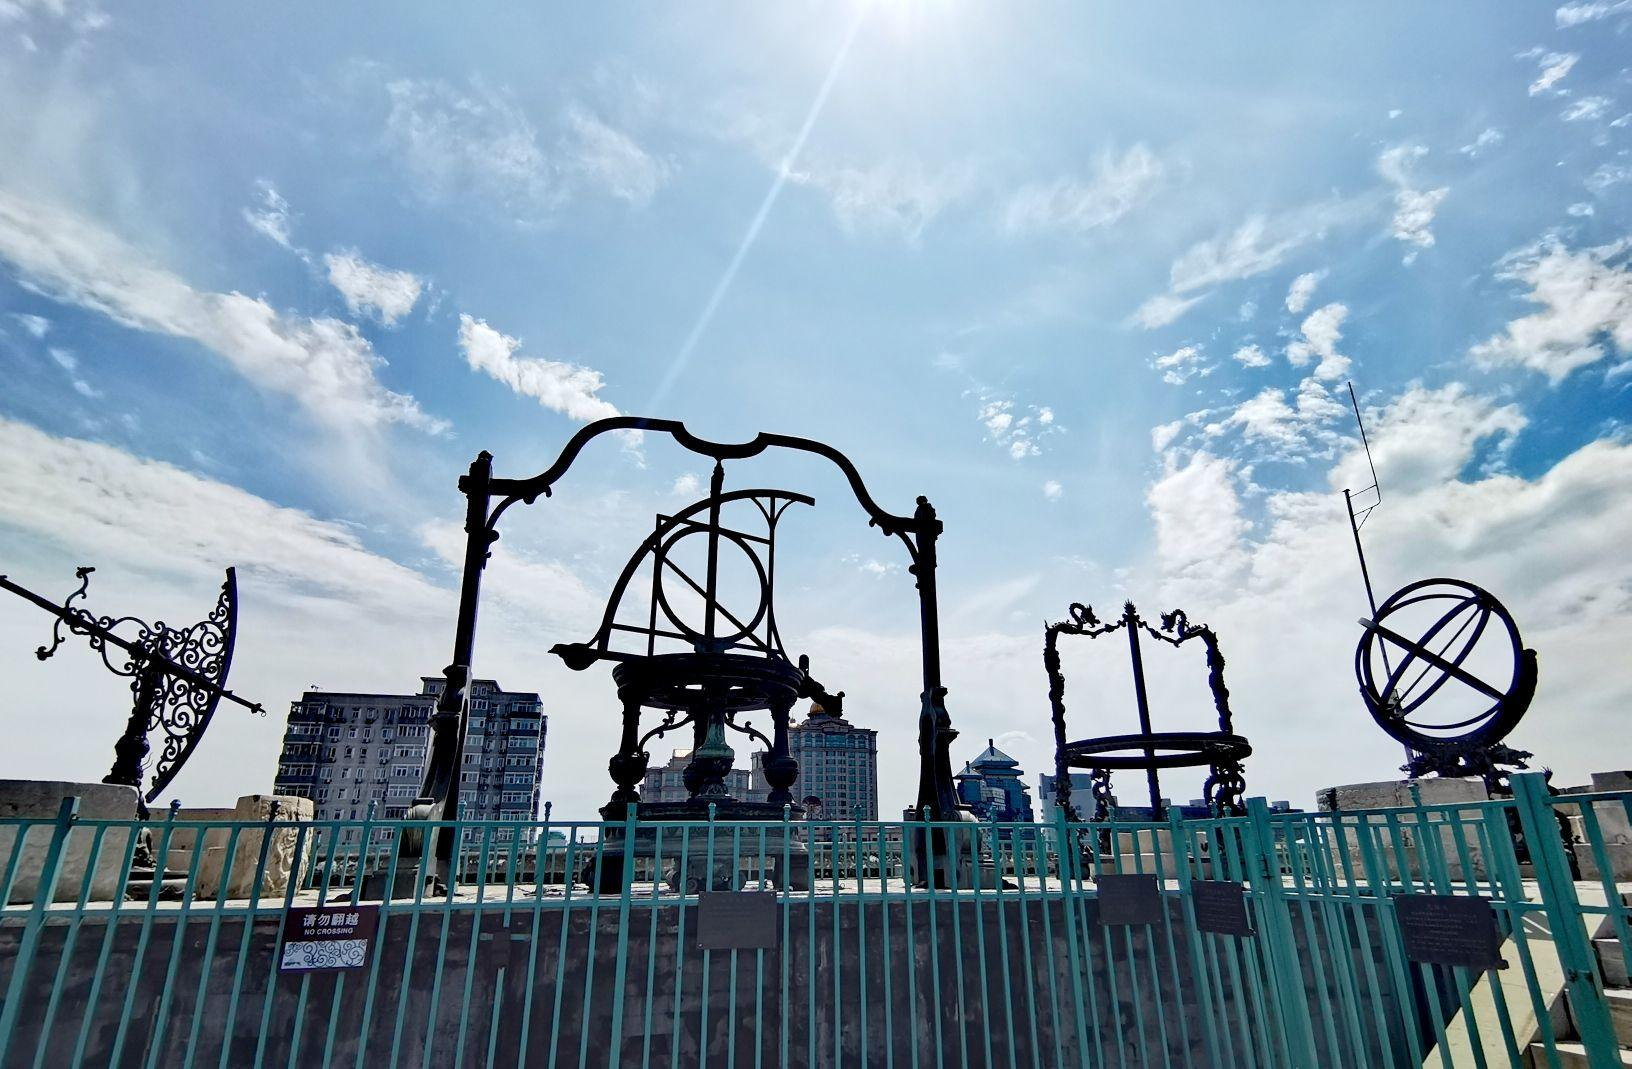
地标名称：北京古观象台
所在城市：北京市·朝阳区